Michael Horse

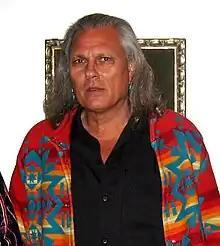
Horse in 2006

Michael Horse (Michael James Heinrich, born 1949) is an American film and television actor. He is also a painter and jeweler. He is best known for playing Deputy Tommy 'Hawk' Hill on "Twin Peaks".